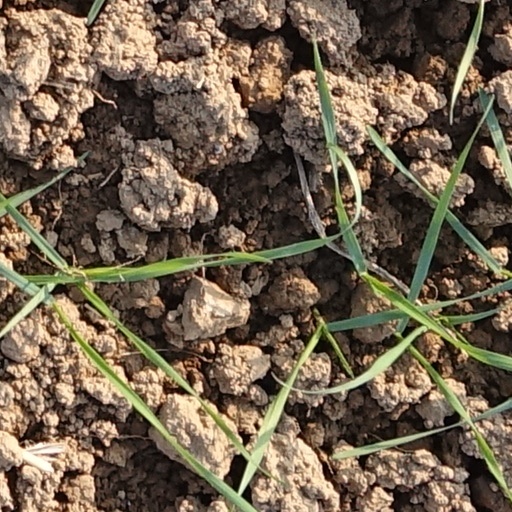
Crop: wheat